Black Widow (1954 film)

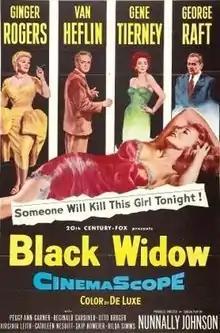
Theatrical release poster

Black Widow is a 1954 American DeLuxe Color mystery film in CinemaScope, with elements of film noir, written, produced, and directed by Nunnally Johnson, based on the 1952 novel of the same name by Patrick Quentin. The film stars Ginger Rogers, Van Heflin, Gene Tierney, and George Raft.